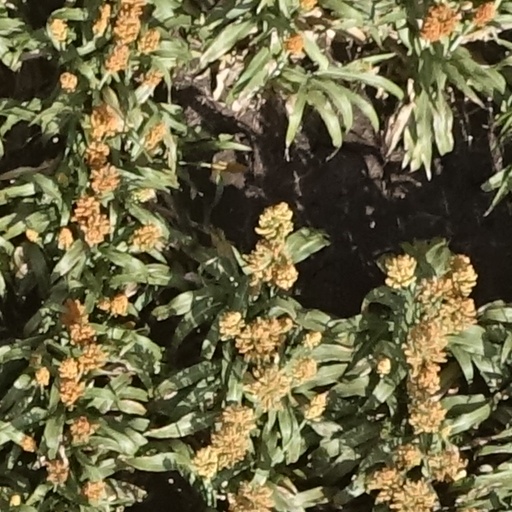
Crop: sorghum